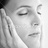
Emotion: neutral